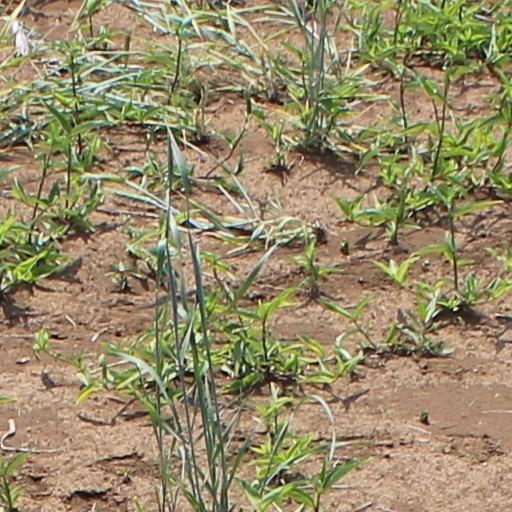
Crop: wheat